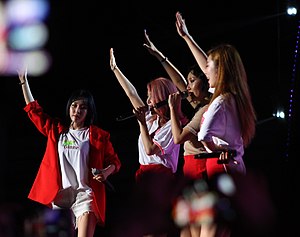
Mamamoo / Karriere / 2016–2017: Melting, første soloconcert, Memory og Purple
Mamamoo optræder 19. juli 2017.
Mamamoo, undertiden stiliseret som MAMAMOO, er en sydkoreansk pigegruppe dannet af RBW i 2014. Gruppen debuterede officielt den 18. juni 2014 med singlen "Mr. Ambiguous ". Deres debut blev af nogle kritikere betragtet som en af de bedste K-pop-debuter fra 2014. De er anerkendt for deres retro-, jazz-, R&B-koncepter og deres stærke vokale præstationer.